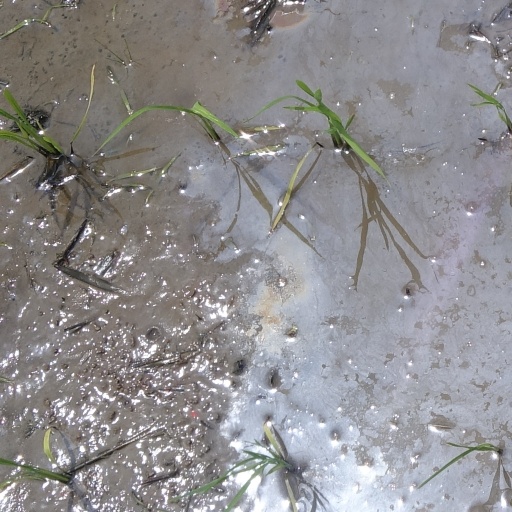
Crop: rice